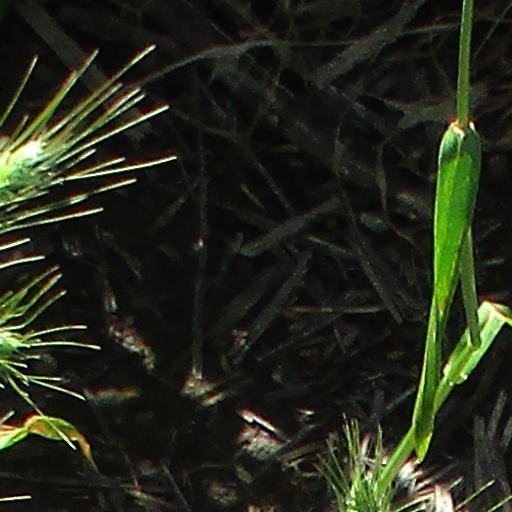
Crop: wheat